Spiš

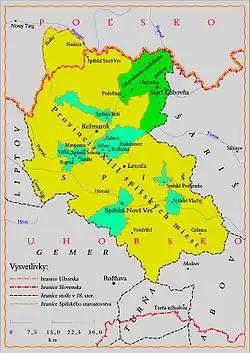
Map of Spiš pawned towns in 1412–1772: Kingdom of Poland

In 1412, under the Treaty of Lubowla, 16 towns, two castles and a number of villages in Spiš were pawned to Poland by Sigismund of Luxembourg to finance his wars with the Republic of Venice in Dalmatia. Among the towns that for 360 years belonged to Poland were: Stará Ľubovňa, Podolínec, Spišská Sobota, Poprad and Spišská Nová Ves. In 1772 all were annexed by the Habsburg monarchy.